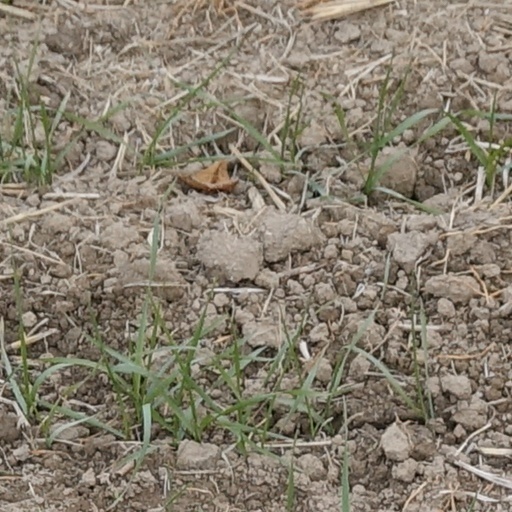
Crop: wheat